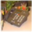
Label: telephone